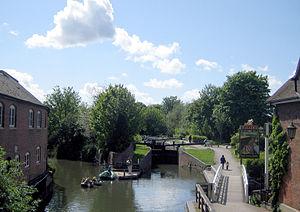
L’écluse de Newbury est une écluse sur le canal Kennet et Avon, située à Newbury, dans le Berkshire, en Angleterre.
Le canal Kennet et Avon est un canal situé dans le sud de l'Angleterre. Le nom peut faire référence au tracé de l’originelle compagnie du canal Kennet & Avon, qui reliait la Kennet à Newbury à la rivière Avon à Bath, ou à la voie de navigation entre la Tamise à Reading et Floating Harbour à Bristol, y compris les voies fluviales aménagées navigations fluviales de la rivière Kennet entre Reading et Newbury et la rivière Avon, entre Bath et Bristol.